University of New Hampshire School of Law

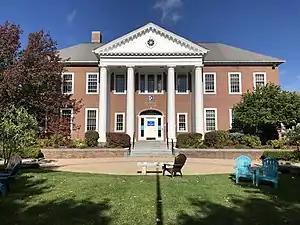
Main building on the Concord campus, which opened in 1976

As of the 2024 rankings, among all ranked law schools in the United States, "U.S. News & World Report" ranked UNH Franklin Pierce Law 98th. The school was ranked 48th by Above the Law's 2018 rankings which are outcome (i.e. bar passage rate and employment results) oriented, but was unranked in 2022. UNH Franklin Pierce has been among the top 10 intellectual property law schools in the United States for the past 30 years. In its 2021 ranking of "America's Best Intellectual Property Law Programs", "U.S. News & World Report" ranked UNH Law's program 4th in the nation in the intellectual property specialty rankings. Among online law schools, UNH was ranked #1 by Best Value Schools in 2022.